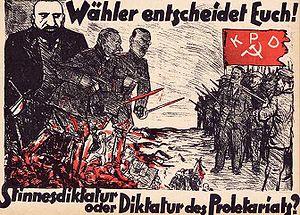
Theodor Eicke est un officier nazi, membre de la SS ayant atteint le grade de Obergruppenführer lors de la Seconde Guerre mondiale, né le 17 octobre 1892 à Hudingen en Lorraine allemande et mort en opération militaire le 26 février 1943 près d'Artelnoïe en Ukraine.
Hugo Stinnes est un industriel et un homme politique allemand.